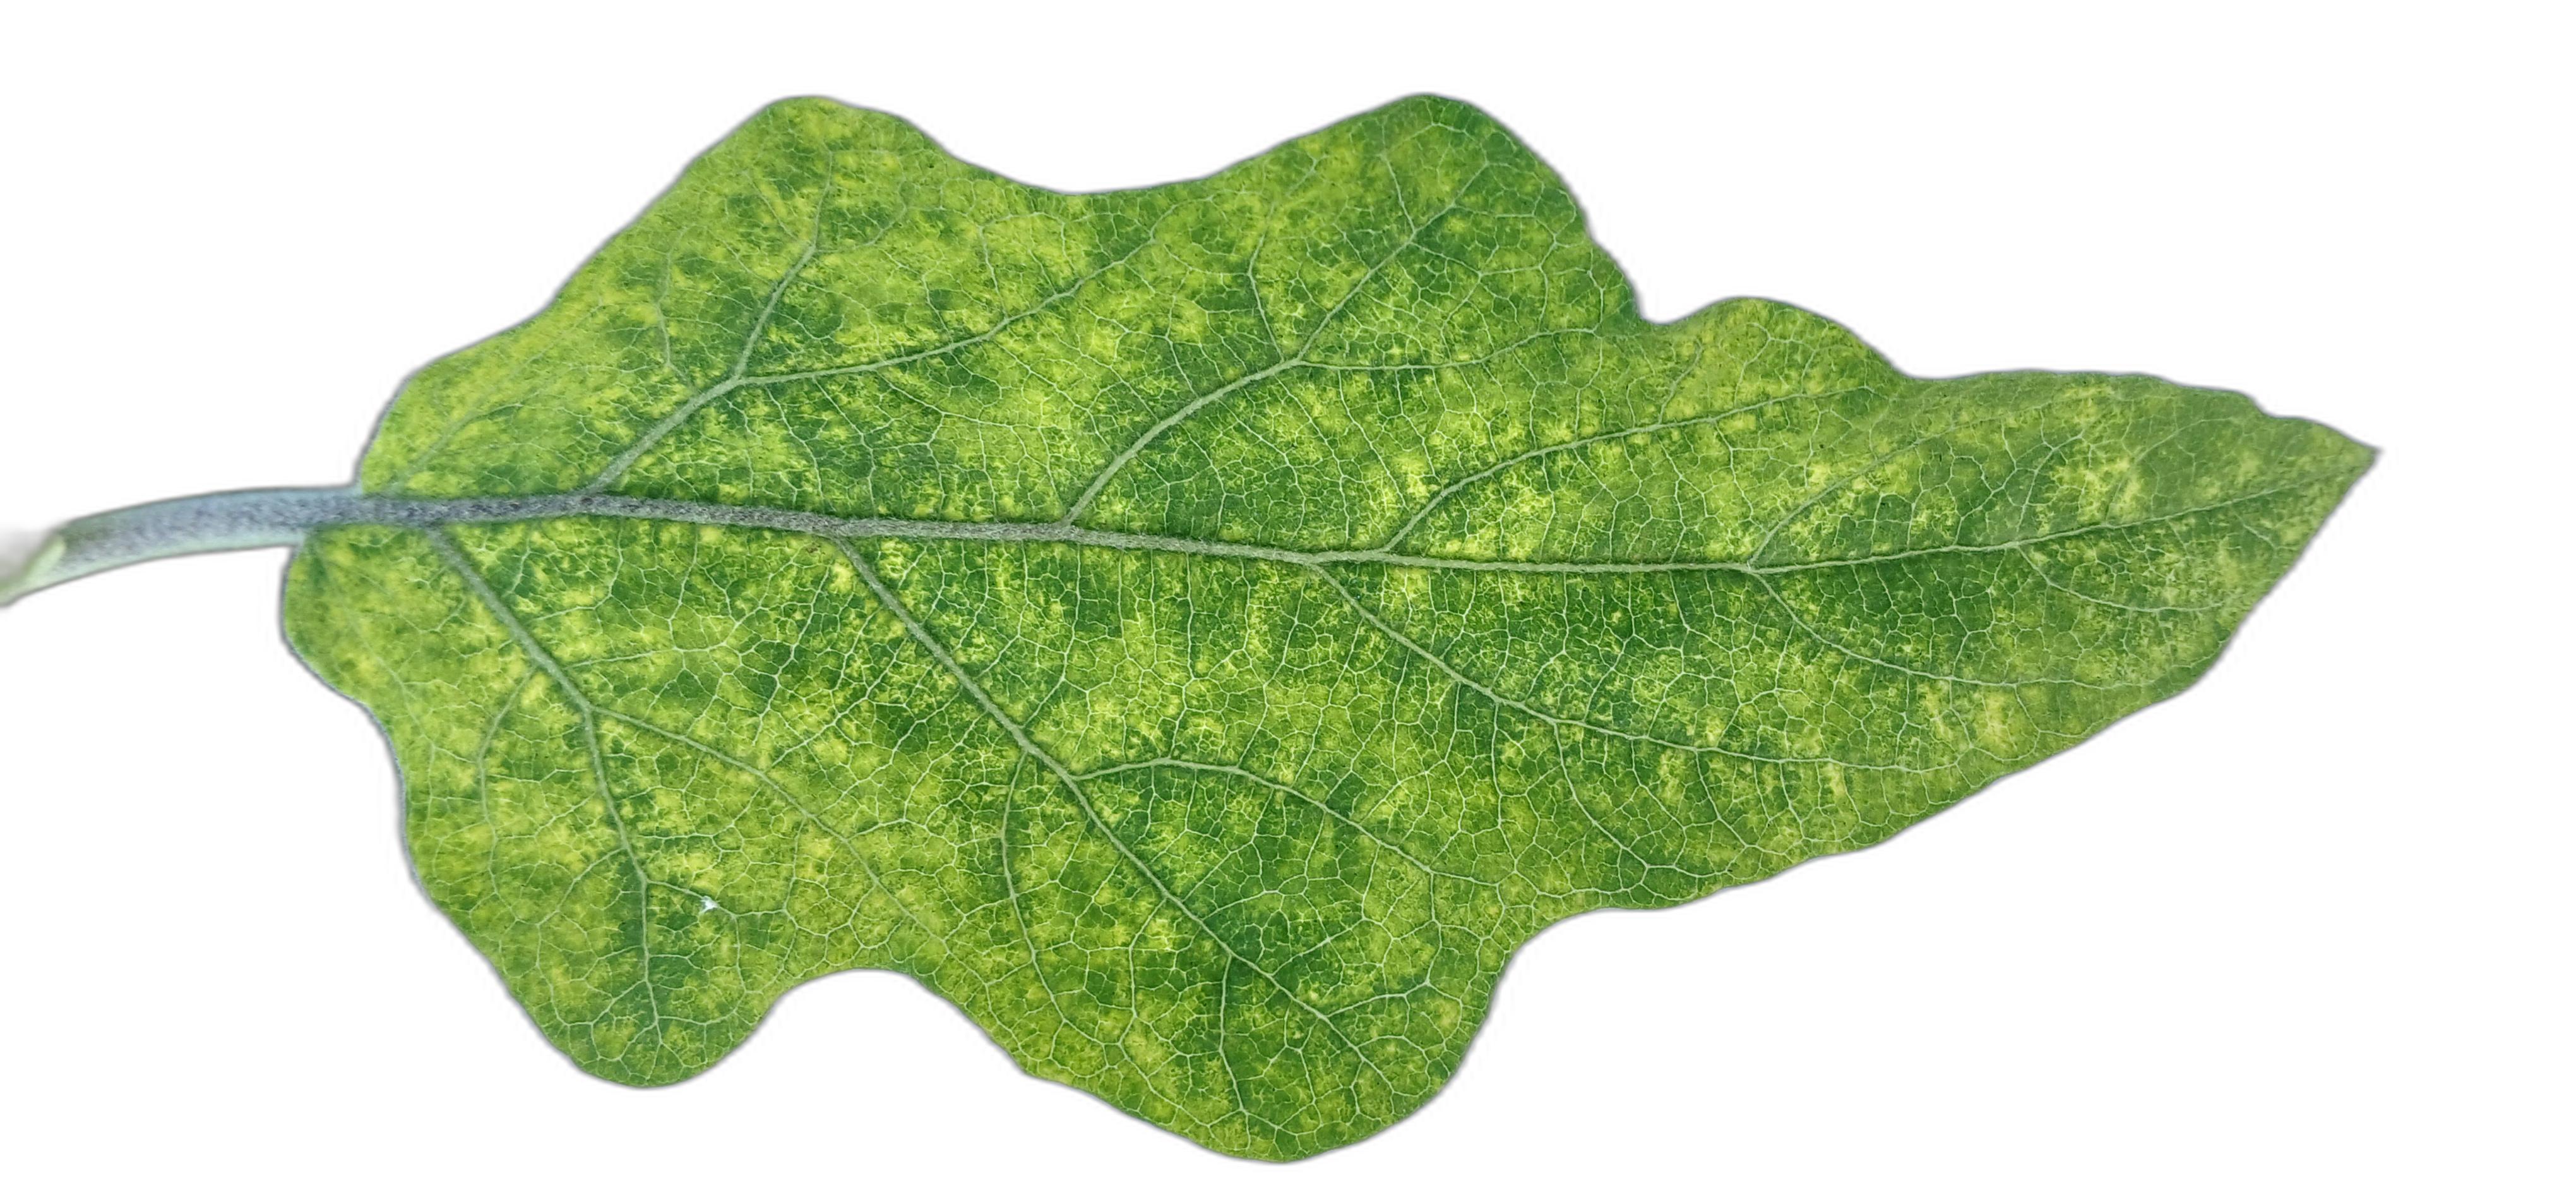
Label: Mosaic Virus Disease